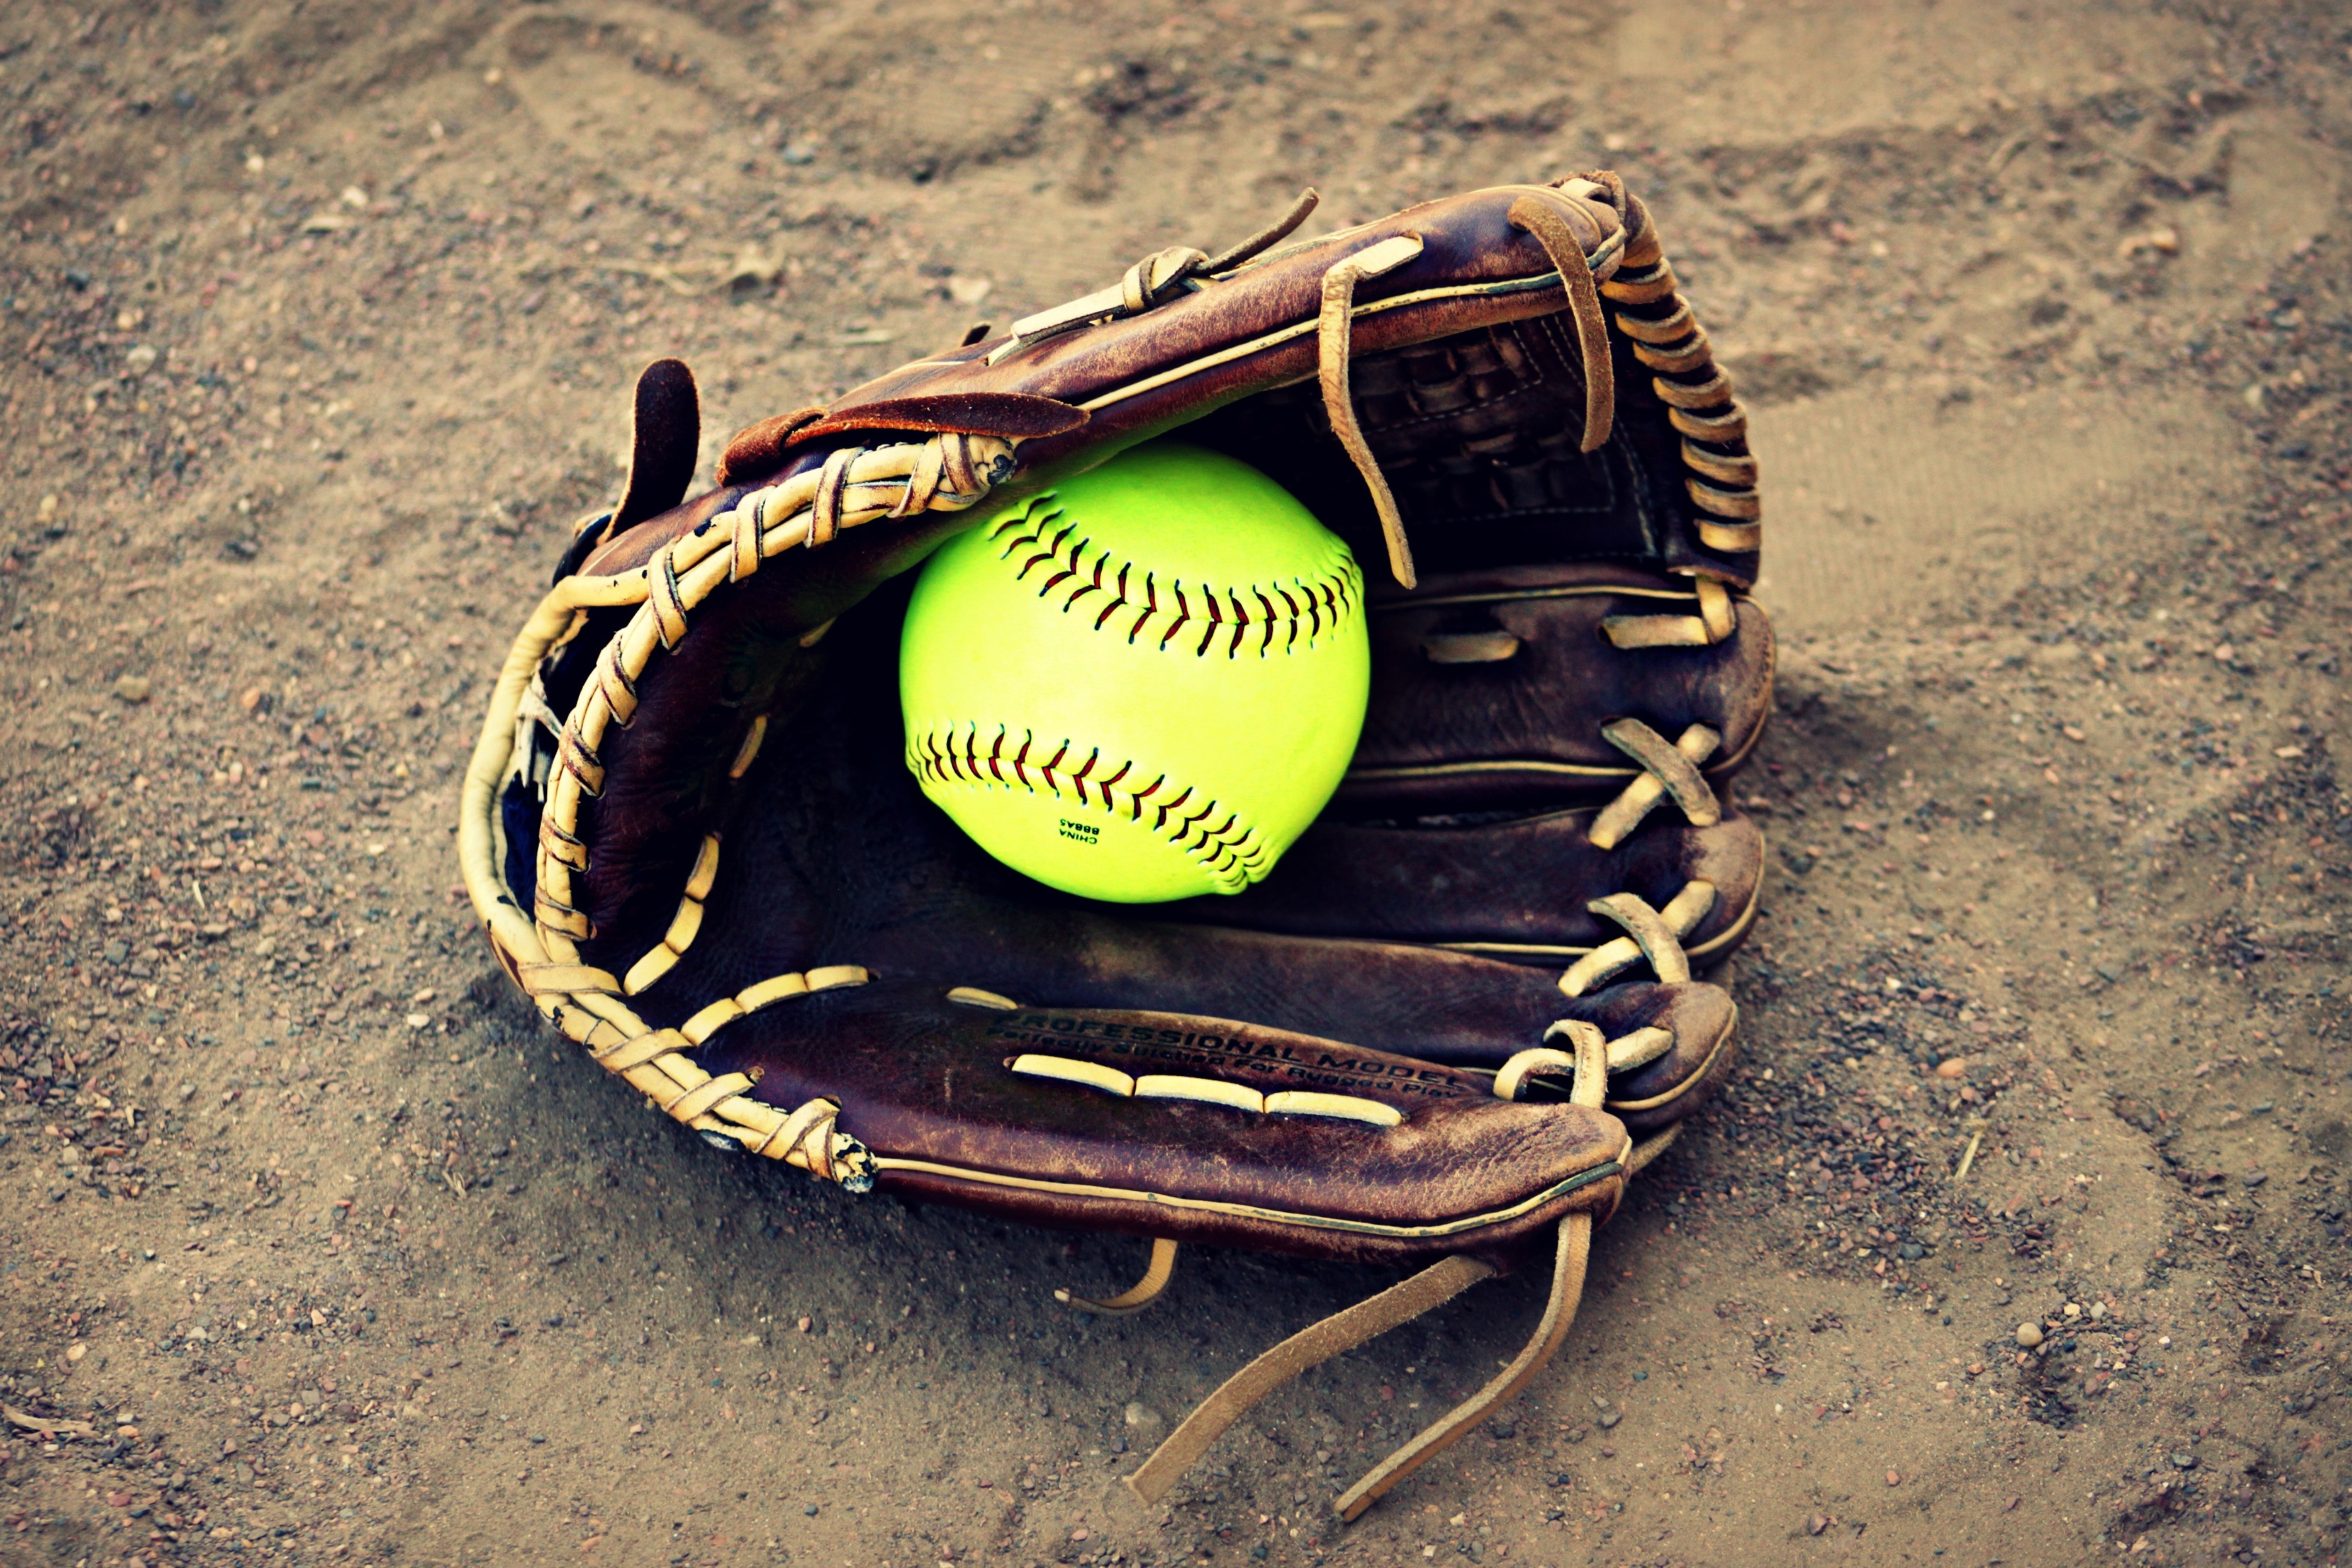
shoe, glove, leather, recreation, green, vehicle, outside, sports, footwear, ball, mit, gloves, stitching, seam, softball, fashion accessory